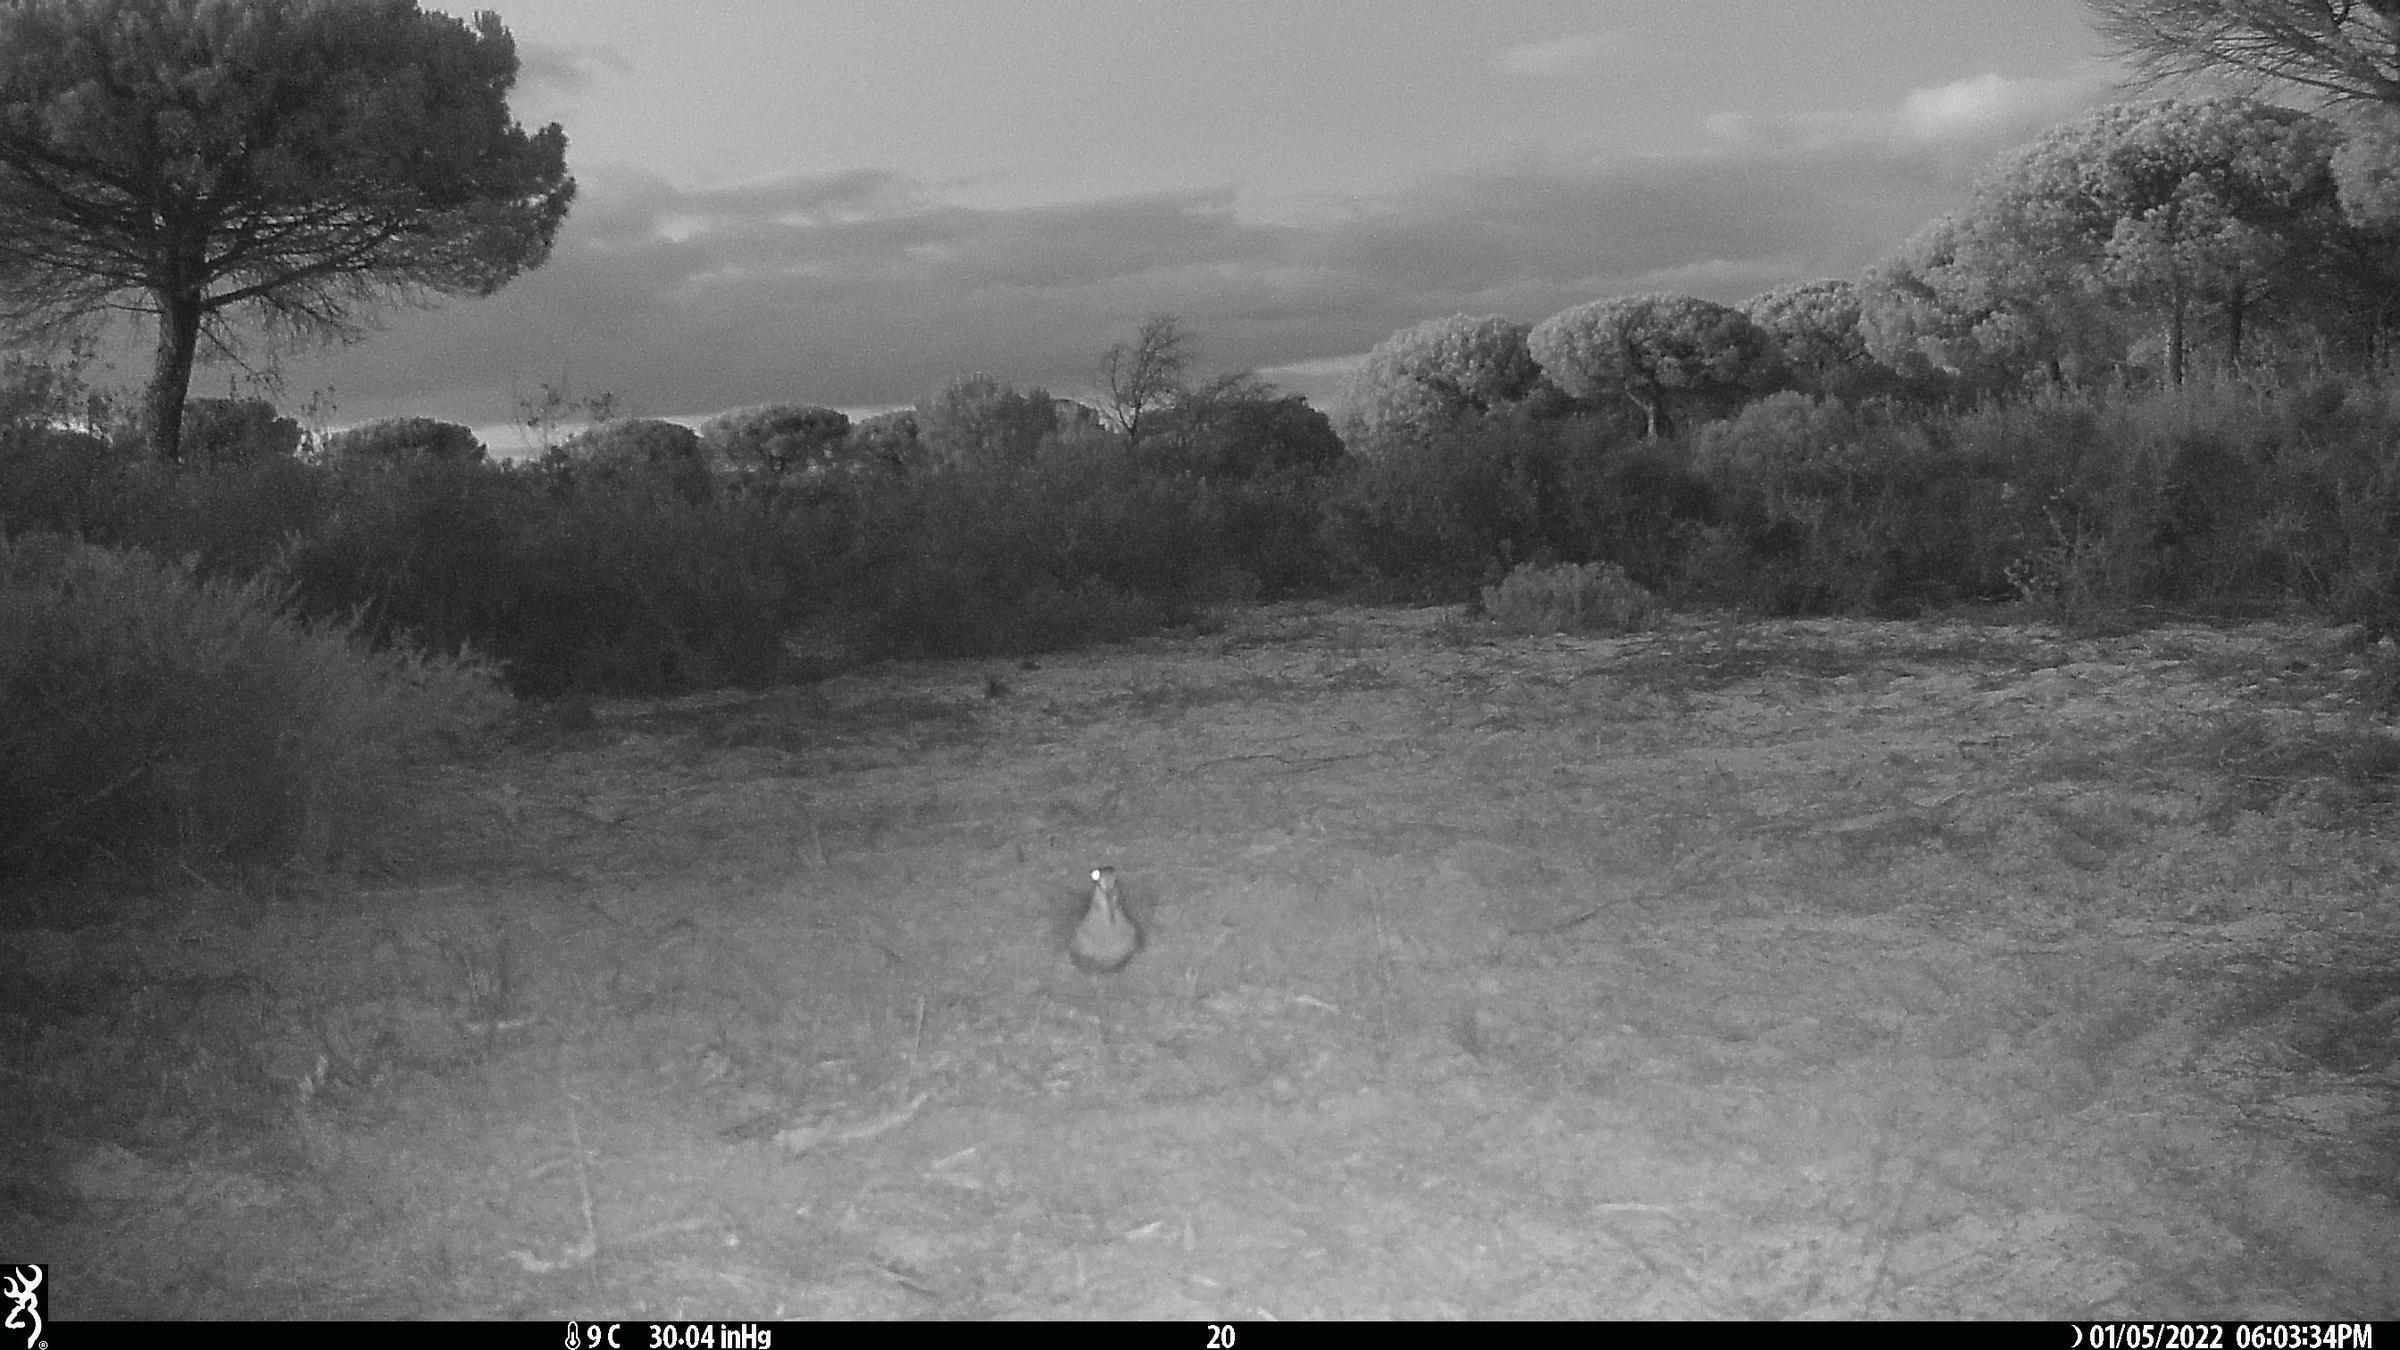
Species: Ave